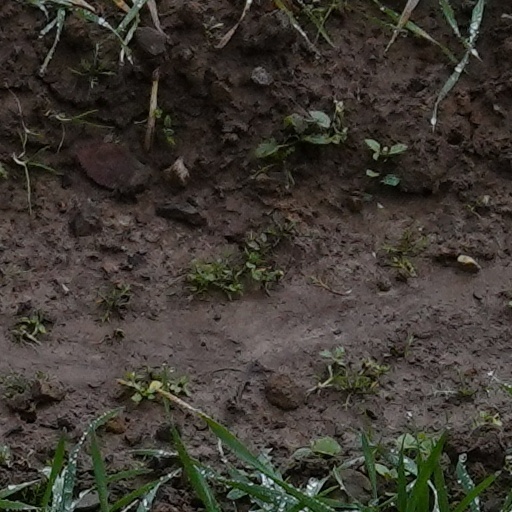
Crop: wheat